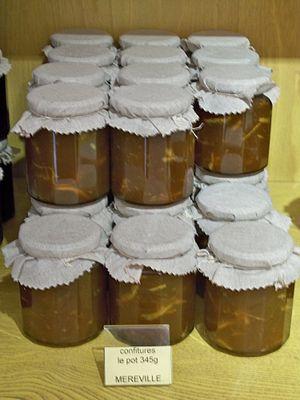
Confiture Mereville du Vaucluse
La cuisine occitane est une cuisine diversifiée qui a des traits caractéristiques de la cuisine méditerranéenne, mais se différencie des cuisines catalane et italienne. En raison de la taille de l'Occitanie et la grande variété de ses terroirs, allant des Pyrénées aux Alpes, de la côte méditerranéenne au Massif central qu'elle englobe majoritairement, c'est une cuisine très variée mais, au-delà de la traditionnelle partition entre l'usage de la graisse de canard au sud ouest et de l'huile d'olive au sud-est, il existe un certain nombre de traits communs à l'ensemble de ce territoire et l'opposant parfois nettement au reste de la France.
La cuisine provençale est une cuisine traditionnelle qui allie une grande diversité de produits de Provence méditerranéenne. Elle est historiquement avant tout tributaire, dès le Moyen Âge, de la prise du pouvoir des comtes de Provence dans le royaume de Naples, après la bataille de Bénévent en 1266, puis de l'installation des papes à Avignon. Elle n'en a pas moins évolué au cours des siècles suivants, en particulier avec l'arrivée des produits comestibles du Nouveau Monde.
La cuisine comtadine et vauclusienne est avant tout tributaire, dès le XIVᵉ siècle de l'installation des papes à Avignon. Elle n'en a pas moins évolué au cours des siècles suivants, tout comme la cuisine provençale en particulier, avec l'arrivée des produits comestibles du Nouveau Monde.
La confiture de pastèques est une confiserie traditionnelle du Languedoc et de la Provence. Sa fabrication, restée longtemps ménagère, est désormais devenue artisanale.